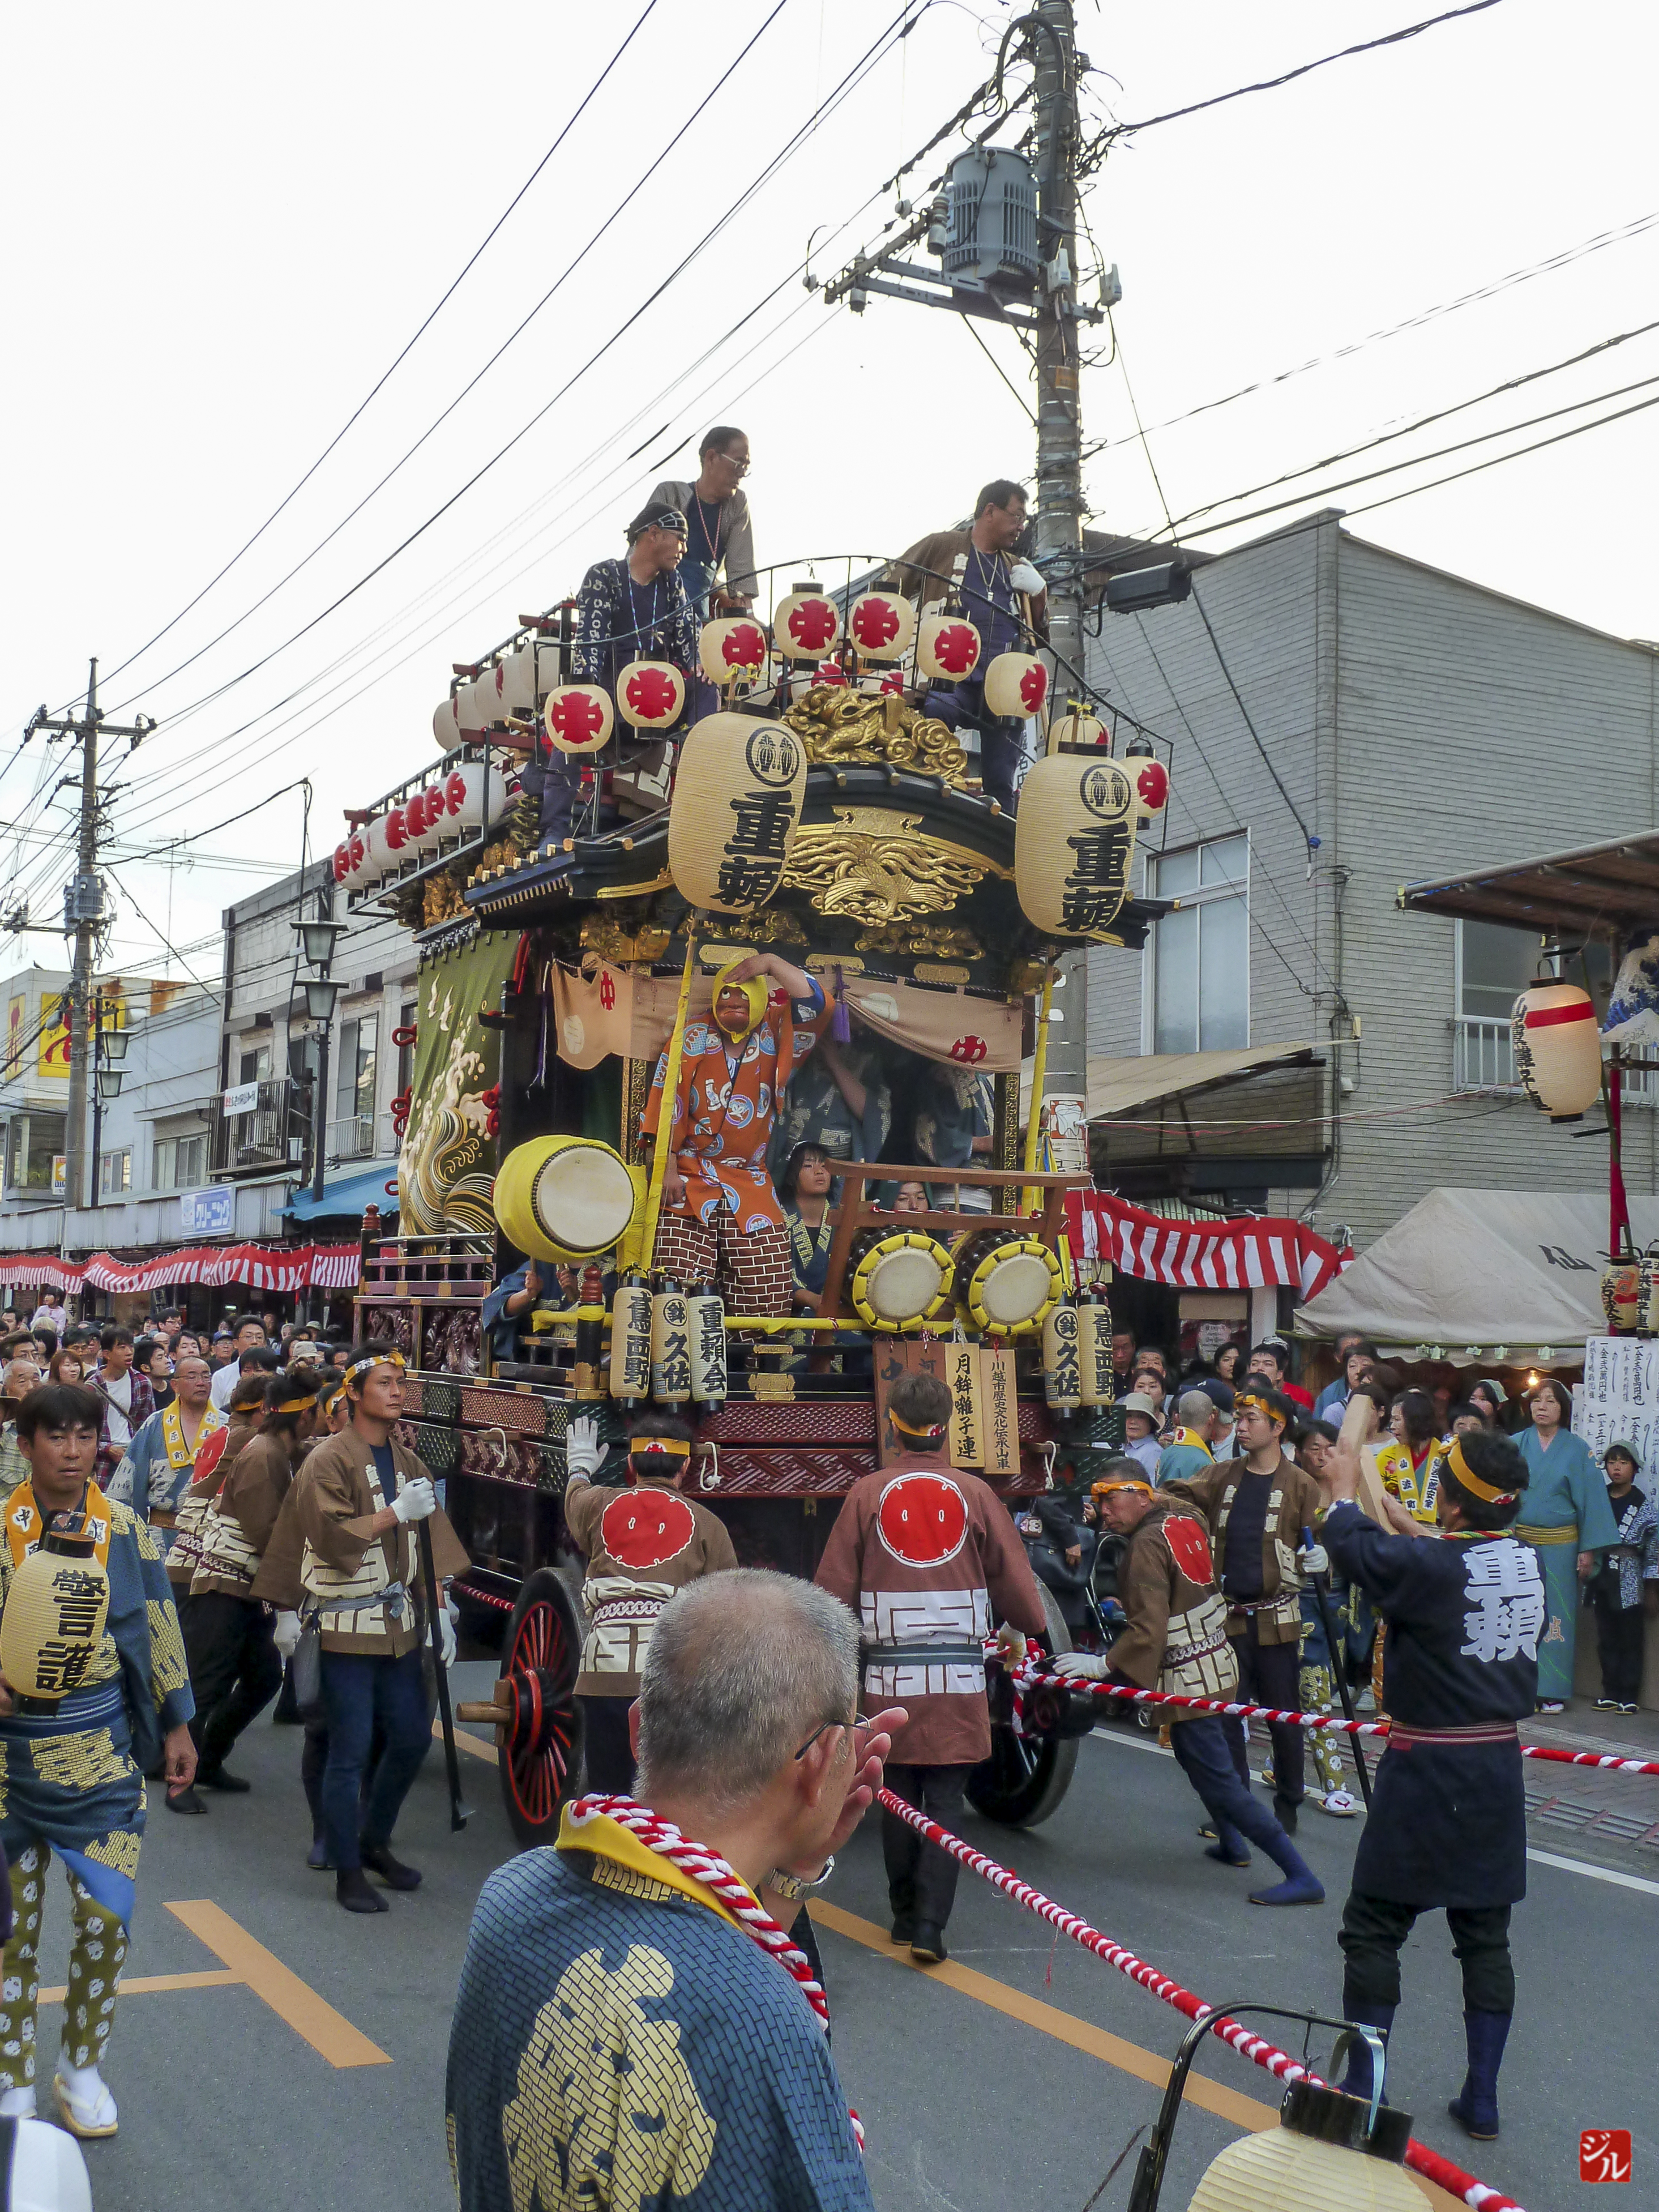
crowd, carnival, festival, japon, event, fair, saitama, kawagoe, matsuri